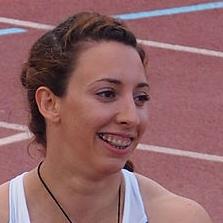
Age: 23